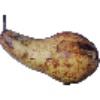
Label: Pear Abate 1